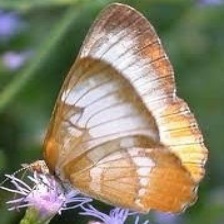
Species: MESTRA